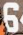
Number: 6